George Baildon

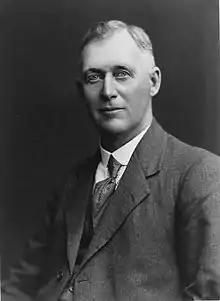
Baildon in 1920

George Baildon (1868–1946) was a New Zealand businessman and Mayor of Auckland City from 1925 to 1931.